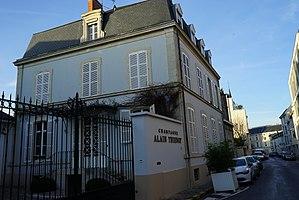
vue de la rue des Moissons.
Le champagne Thiénot est une maison de champagne fondée en 1985. Son siège est à Taissy près de Reims. Il fait partie du groupe Alain Thiénot, également propriétaire des champagnes Canard-Duchêne, Joseph Perrier et Marie Stuart.